Busch Gardens Tampa Bay

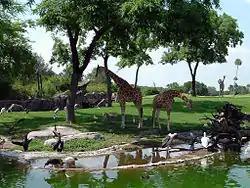
A view of the Serengeti Plains in 2006

Busch Gardens Tampa Bay is a animal theme park located in Tampa, Florida, United States, with the entire park landscaped and designed around themes of Africa. Owned and operated by United Parks & Resorts, the park opened on June 1, 1959. The park has an annual attendance consistently exceeding 4 million, often ranking second among United Parks & Resorts parks behind SeaWorld Orlando.